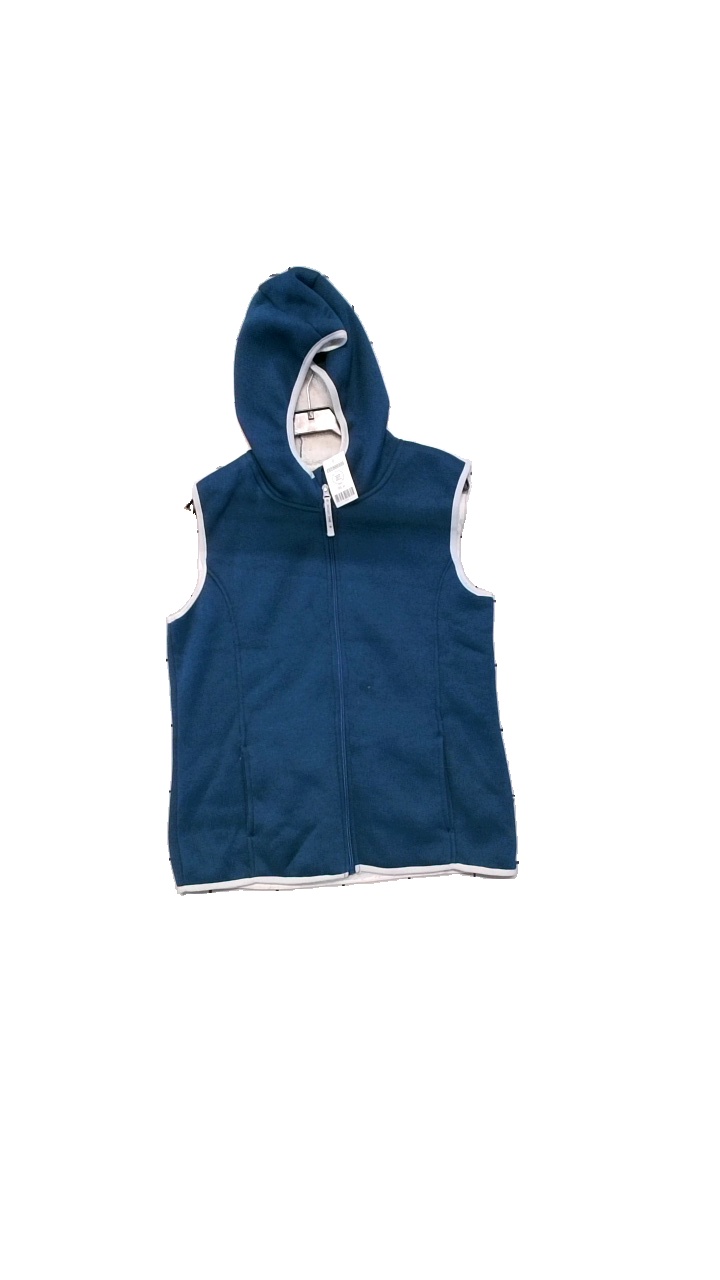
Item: Vest (Ladies)
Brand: Esmara (lidl)
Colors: White, Turquoise
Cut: Regular
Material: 100% polyester
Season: Winter
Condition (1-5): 4
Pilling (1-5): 4
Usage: Reuse
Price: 50-100